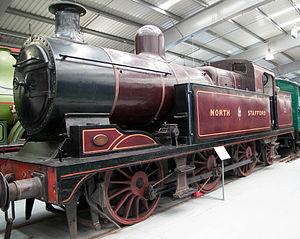
Le Shildon Locomotion Museum est un musée national ferroviaire britannique. Il se situe à Shildon dans le comté de Durham en Angleterre près de la ligne de chemin de fer Stockton - Darlington dont l'ingénieur en chef était Timothy Hackworth au XIXᵉ siècle. Il fait partie de la collection nationale britannique et prend la suite du Musée du chemin de fer victorien Timothy Hackworth.